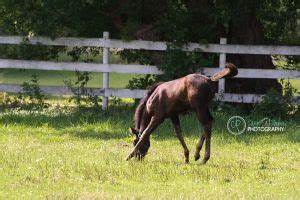
Label: horse